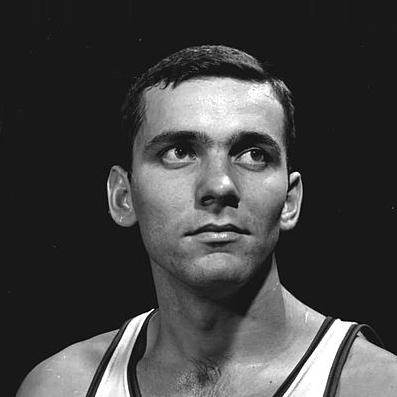
Age: 20